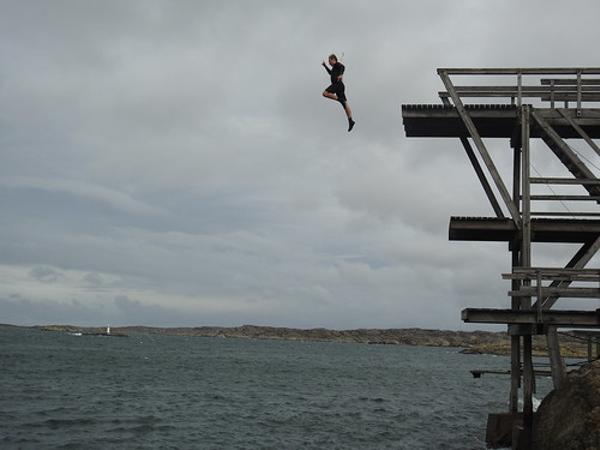
回答: 飛び込み人文字一発芸、タイトル【命】